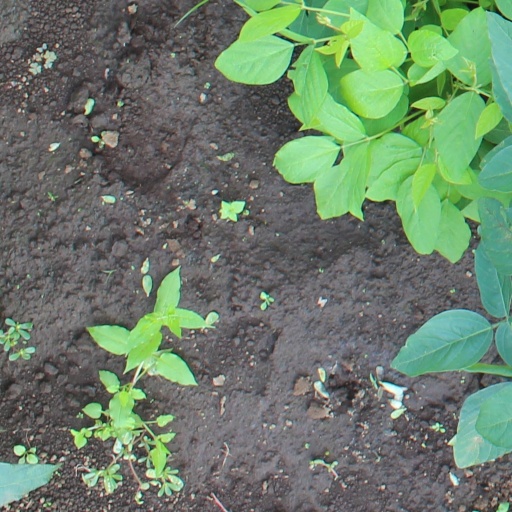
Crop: soybean